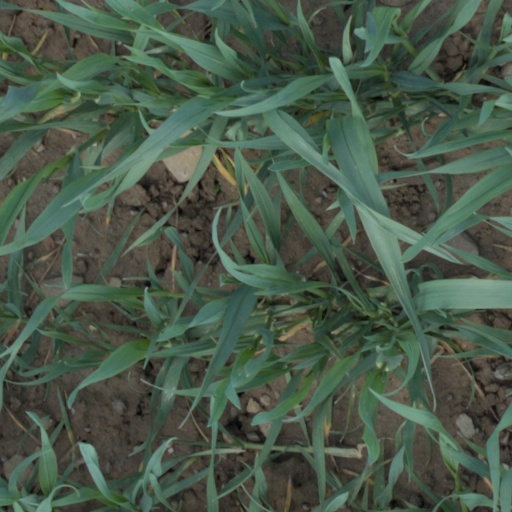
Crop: wheat